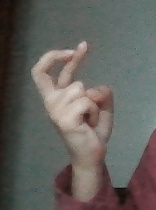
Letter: zay